Rashi

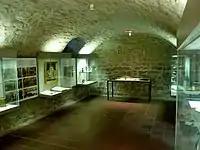
"Raschihaus", Jewish Museum, Worms, Germany.

Rashi's commentary on the Talmud continues to be a key basis for contemporary rabbinic scholarship and interpretation. Without Rashi's commentary, the Talmud would have remained a closed book.